Daqing

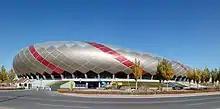
Daqing Olympic Park Stadium

The most popular sport in Daqing is association football. The largest sports venue by capacity is the 32,000-capacity Daqing Olympic Park Stadium. The city also has an indoor speed skating arena.